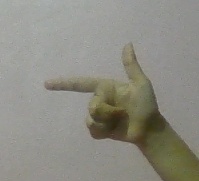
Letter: yaa